Sport in England

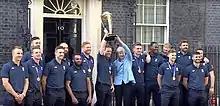
ICC Cricket World Cup 2019 winning England Cricket team with PM Theresa May

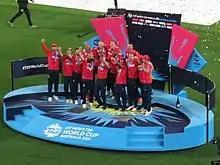
England win the ICC Men's T20 World Cup 2022

Lord's Cricket Ground, located in the St. John's Wood area of London, is known as "the home of cricket" and in addition to housing the Marylebone Cricket Club, is also the headquarters of the European Cricket Council and was until 2005 the headquarters of the International Cricket Council. England has hosted five ICC Men's Cricket World Cups to date, in 1975, 1979, 1983, 1999 and 2019. In addition to these tournaments, England has also hosted the ICC Men's T20 World Cup in 2009 and the ICC Men's Champions Trophy in 2004 and 2013.